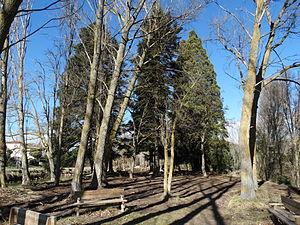
Sardón de Duero est une commune de la province de Valladolid dans la communauté autonome de Castille-et-León en Espagne.